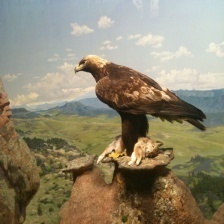
Species: GOLDEN EAGLE
Scientific name: AQUILA CHRYSAETOS